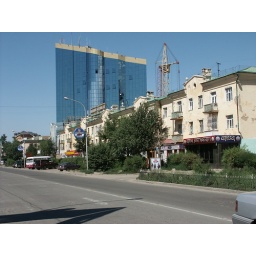
Steel and glass building in Ulaanbaatar, Mongolia.